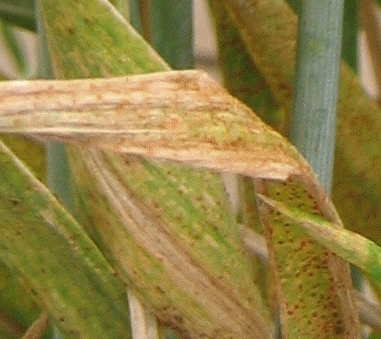
Label: Wheat___Brown_Rust